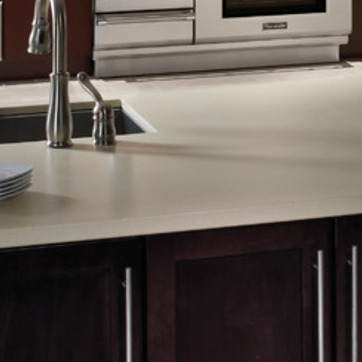
Material: polishedstone